Battle of al-Bab

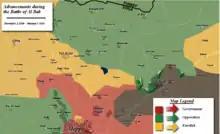
Map of the battle up to January 1

On 2 December, the rebels were ordered not to advance on the center of the city for the time being. The wider offensive had also slowed down, with no progress being achieved by the rebels during the following two days.